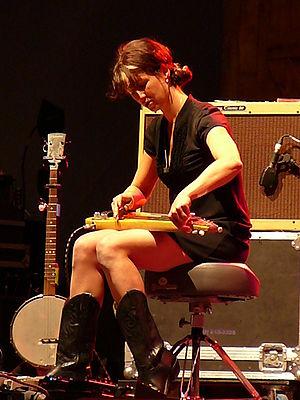
Okkervil River est un groupe de rock indépendant américain, originaire d'Austin, au Texas. Il est mené par le chanteur Will Sheff. Leur style musical est principalement orienté vers le rock, la musique country ou le folk. Okkervil River auto-produit un premier album, Stars Too Small to Use, qui les amène à jouer au festival South by Southwest. Après avoir enregistré ce premier album dans un garage, ils signent avec le label Jagjaguwar. Ils y publieront quatre nouveaux albums, dont l'album-concept Black Sheep Boy.